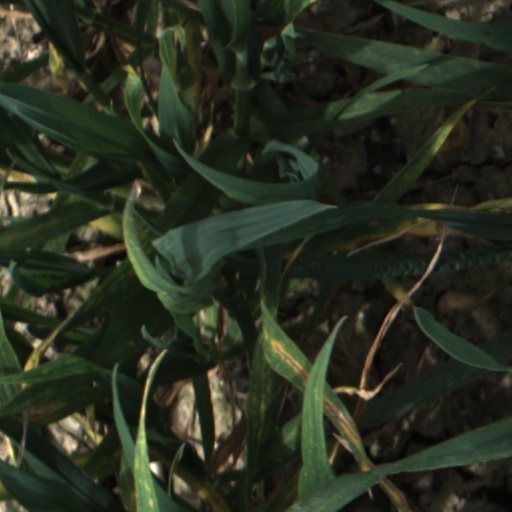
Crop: wheat